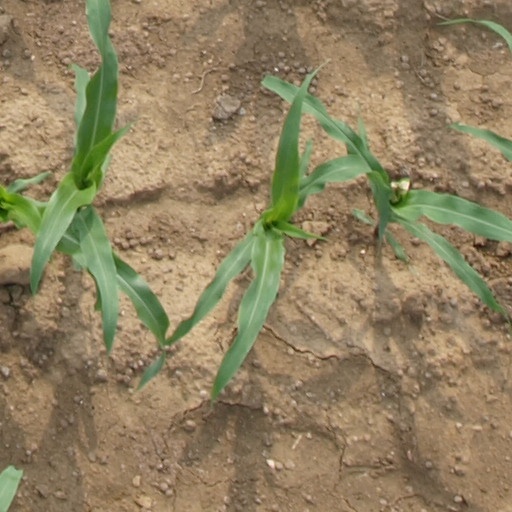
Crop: maize; corn